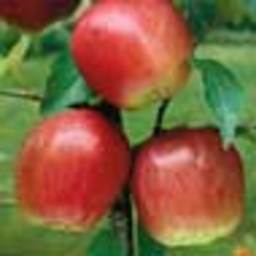
Label: Apple